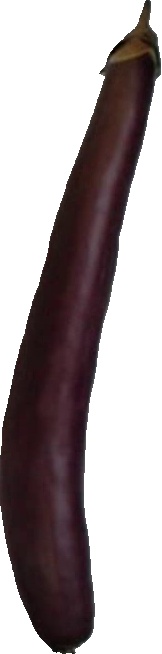
Label: eggplant_long_1